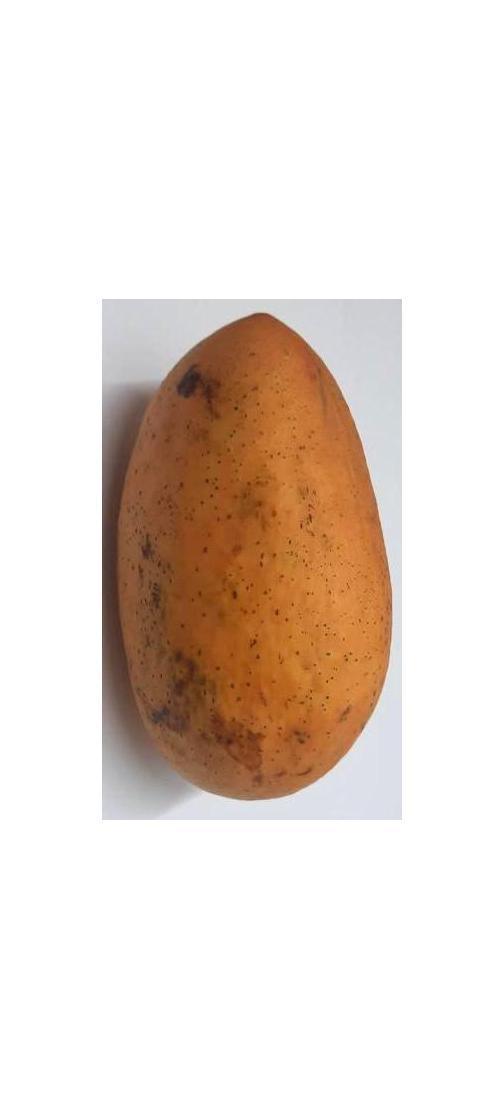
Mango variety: Ashshina Classic